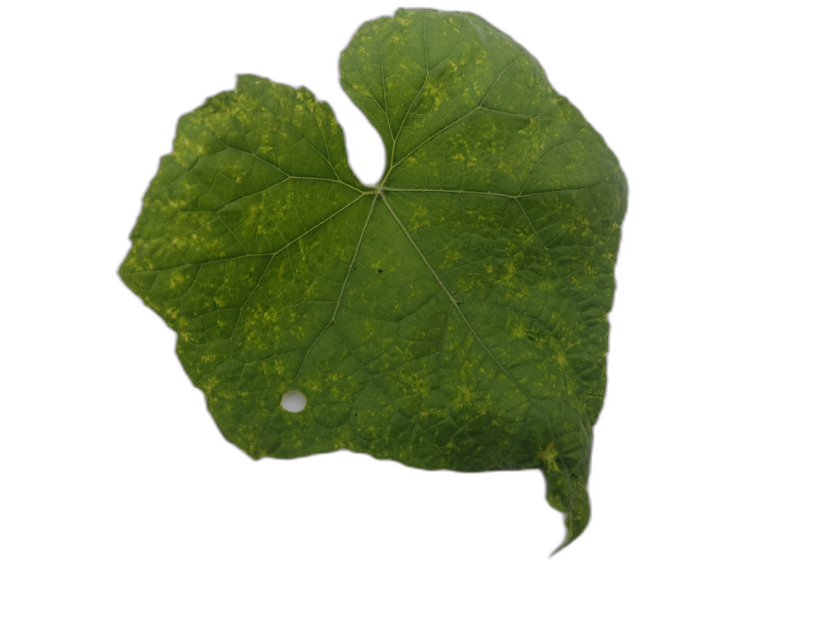
Crop: Zucchini
Label: Healthy